Martin Boquist

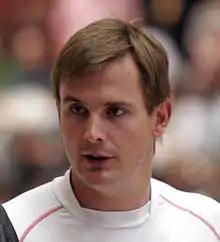
Martin Boquist in August 2007

Sven Martin Boquist (born 2 February 1977) is a Swedish handball coach, previously handball player. Currently he is assistant coach for VästeråsIrsta HF, and the Norwegian men’s national team.